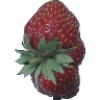
Label: strawberry_wedge